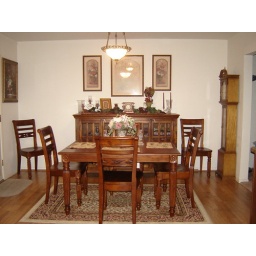
Still needs me to decide on a color for the walls and then we'll put in the floor molding.